Plungė

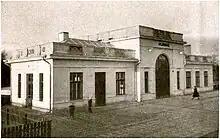
Railway station in 1930

It is thought that the territory in which Plungė is situated was inhabited in 5th–1st centuries BC. After the Treaty of Melno, county seats were established in the forests of Samogitia. From the 14th century to the middle of the 16th century, Plungė was part of the Gandinga district as an ordinary settlement. Later, the population of Plungė started to grow faster and surpassed the population of Gandinga. In 1567 Plungė was first mentioned as a town. It was located in the Duchy of Samogitia in the Grand Duchy of Lithuania within the Polish–Lithuanian Commonwealth.